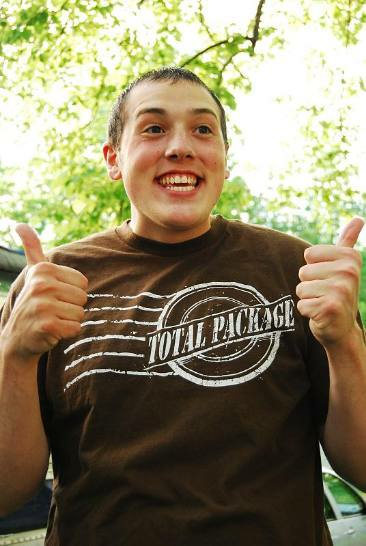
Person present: Yes